Tenmaku Cinema

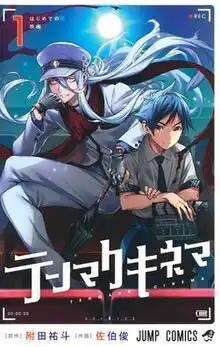
First volume cover

is a Japanese manga series written by Yūto Tsukuda and illustrated by Shun Saeki. It was serialized in It was serialized in Shueisha's manga magazine "Weekly Shōnen Jump" from April to September 2023, with its chapters collected in three volumes.